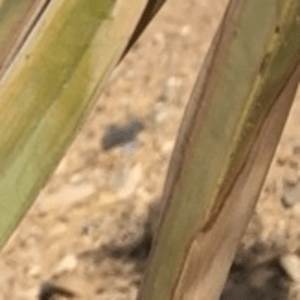
Label: Magnesium Deficiency